Visar Ymeri

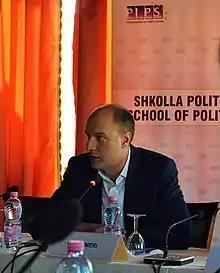

Visar Ymeri (born 11 October 1973) is a Kosovar activist, analyst and politician who served as the deputy leader of the Social Democratic Party of Kosovo. He led the Self-Determination movement in Kosovo between 2015 and 2018.